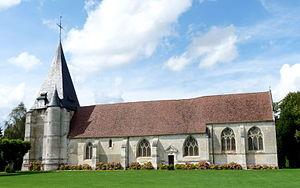
Église Notre-Dame de Goupillières This building is indexed in the Base Mérimée, a database of architectural heritage maintained by the French Ministry of Culture,
Goupillières est une ancienne commune française située dans le département de l'Eure en région Normandie. Depuis le 1ᵉʳ janvier 2018 elle est commune déléguée de la commune nouvelle de Goupil-Othon.
Goupil-Othon est une commune nouvelle française située dans le département de l'Eure en région Normandie.